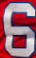
Number: 6